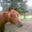
Label: horse